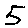
Label: 5